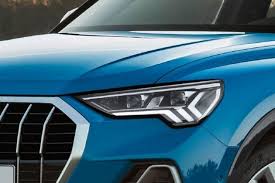
Label: noambulance